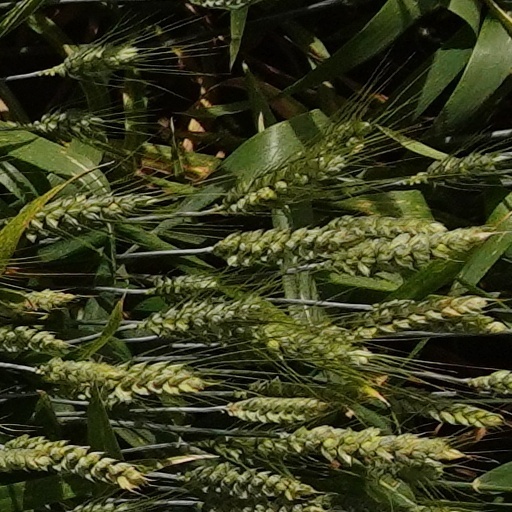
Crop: wheat